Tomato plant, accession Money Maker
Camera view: bottom (45 deg); turntable rotation: 330 degrees
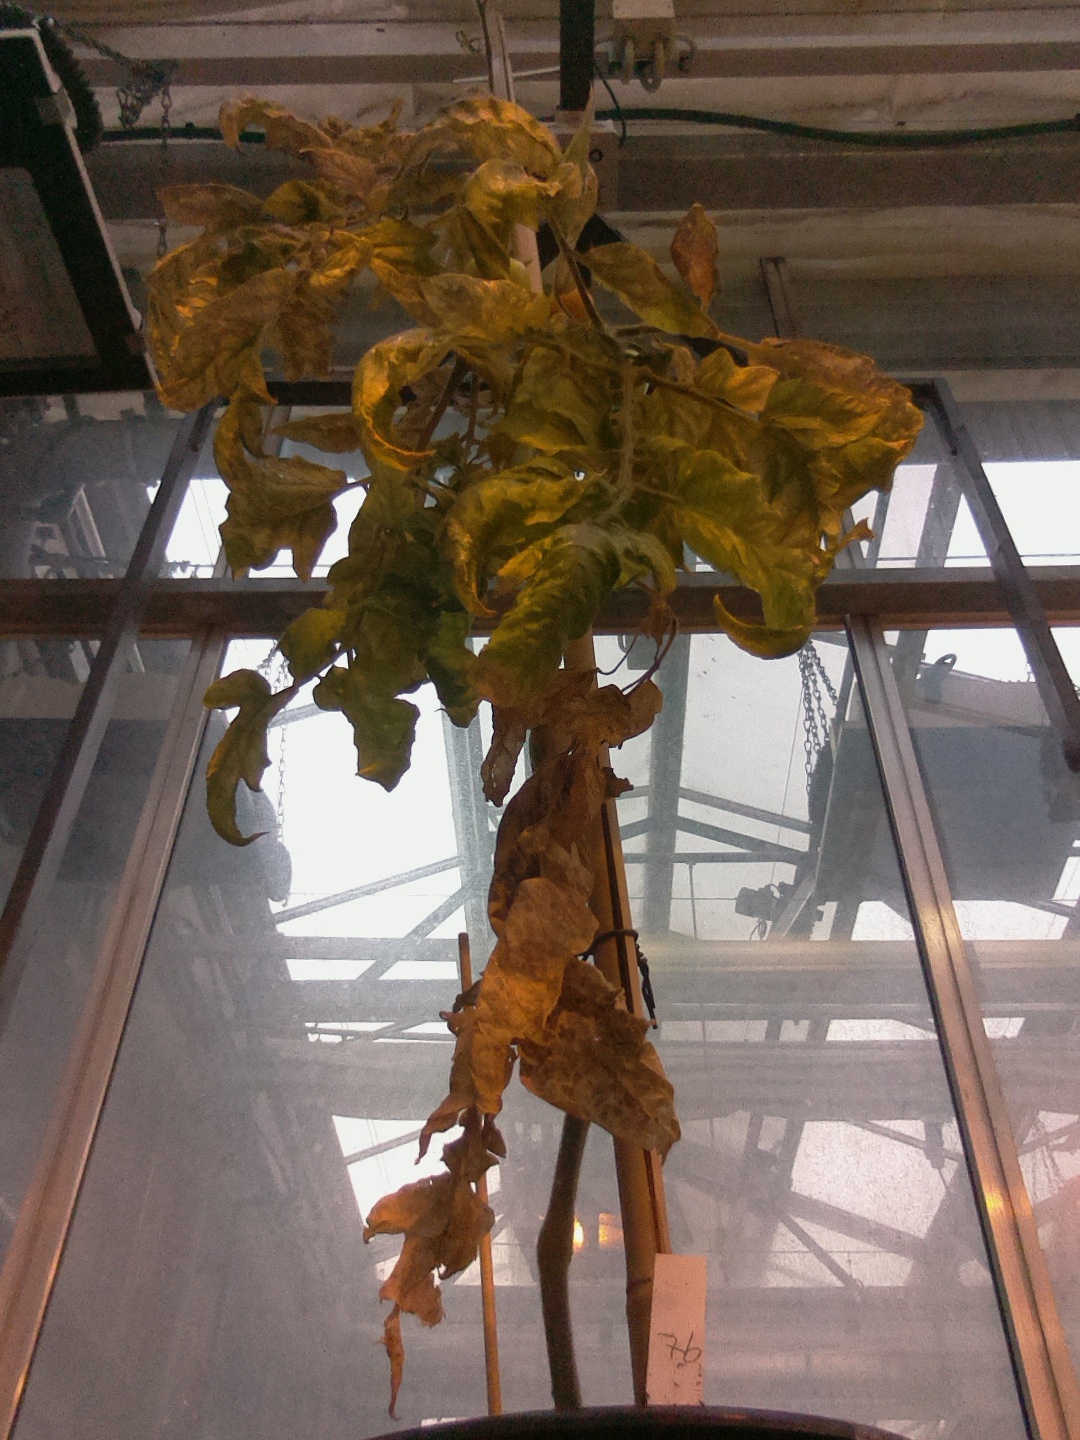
BBCH growth stage 80: fruits start showing typical ripe color (orange -> red)